List of Lincoln City F.C. players (25–99 appearances)

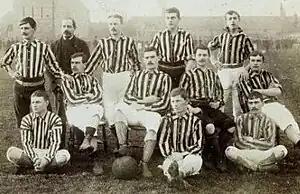
The Lincoln City F.C. team of 1889–90, founder members of the Midland League. Players include Joe Duckworth, Herbert Simpson, Jack Robinson, James Mullineux (standing, from left), Bob McKay, Hugh McPhee (seated, from left), and Slotch Shaw (on floor, right).

Lincoln City Football Club, an English association football club based in Lincoln, Lincolnshire, was founded in , and first entered the FA Cup in the 1884–85 season. When nationally organised league football in England began, the club joined the Combination, a league set up to provide organised football for those clubs not invited to join the Football League which was to start the same year. When that league folded, Lincoln became founder members of the Midland League, and won the inaugural league title. They then spent a year in the Football Alliance before being elected to the newly formed Second Division of the Football League. Lincoln moved in and out of the Football League until they became founder members of the Football League Third Division North in 1921. They remained in the Football League until 1987, when they became the first club to suffer automatic relegation to the Conference National. They returned to the League after just one season, remained at that level until relegated again in 2011, and returned once more in 2017.